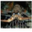
Label: lobster